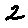
Label: 2